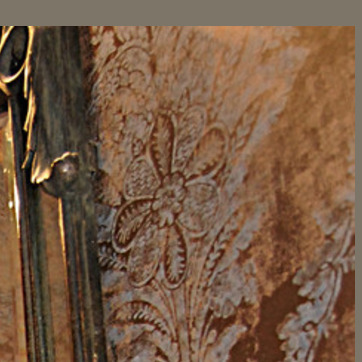
Material: wallpaper